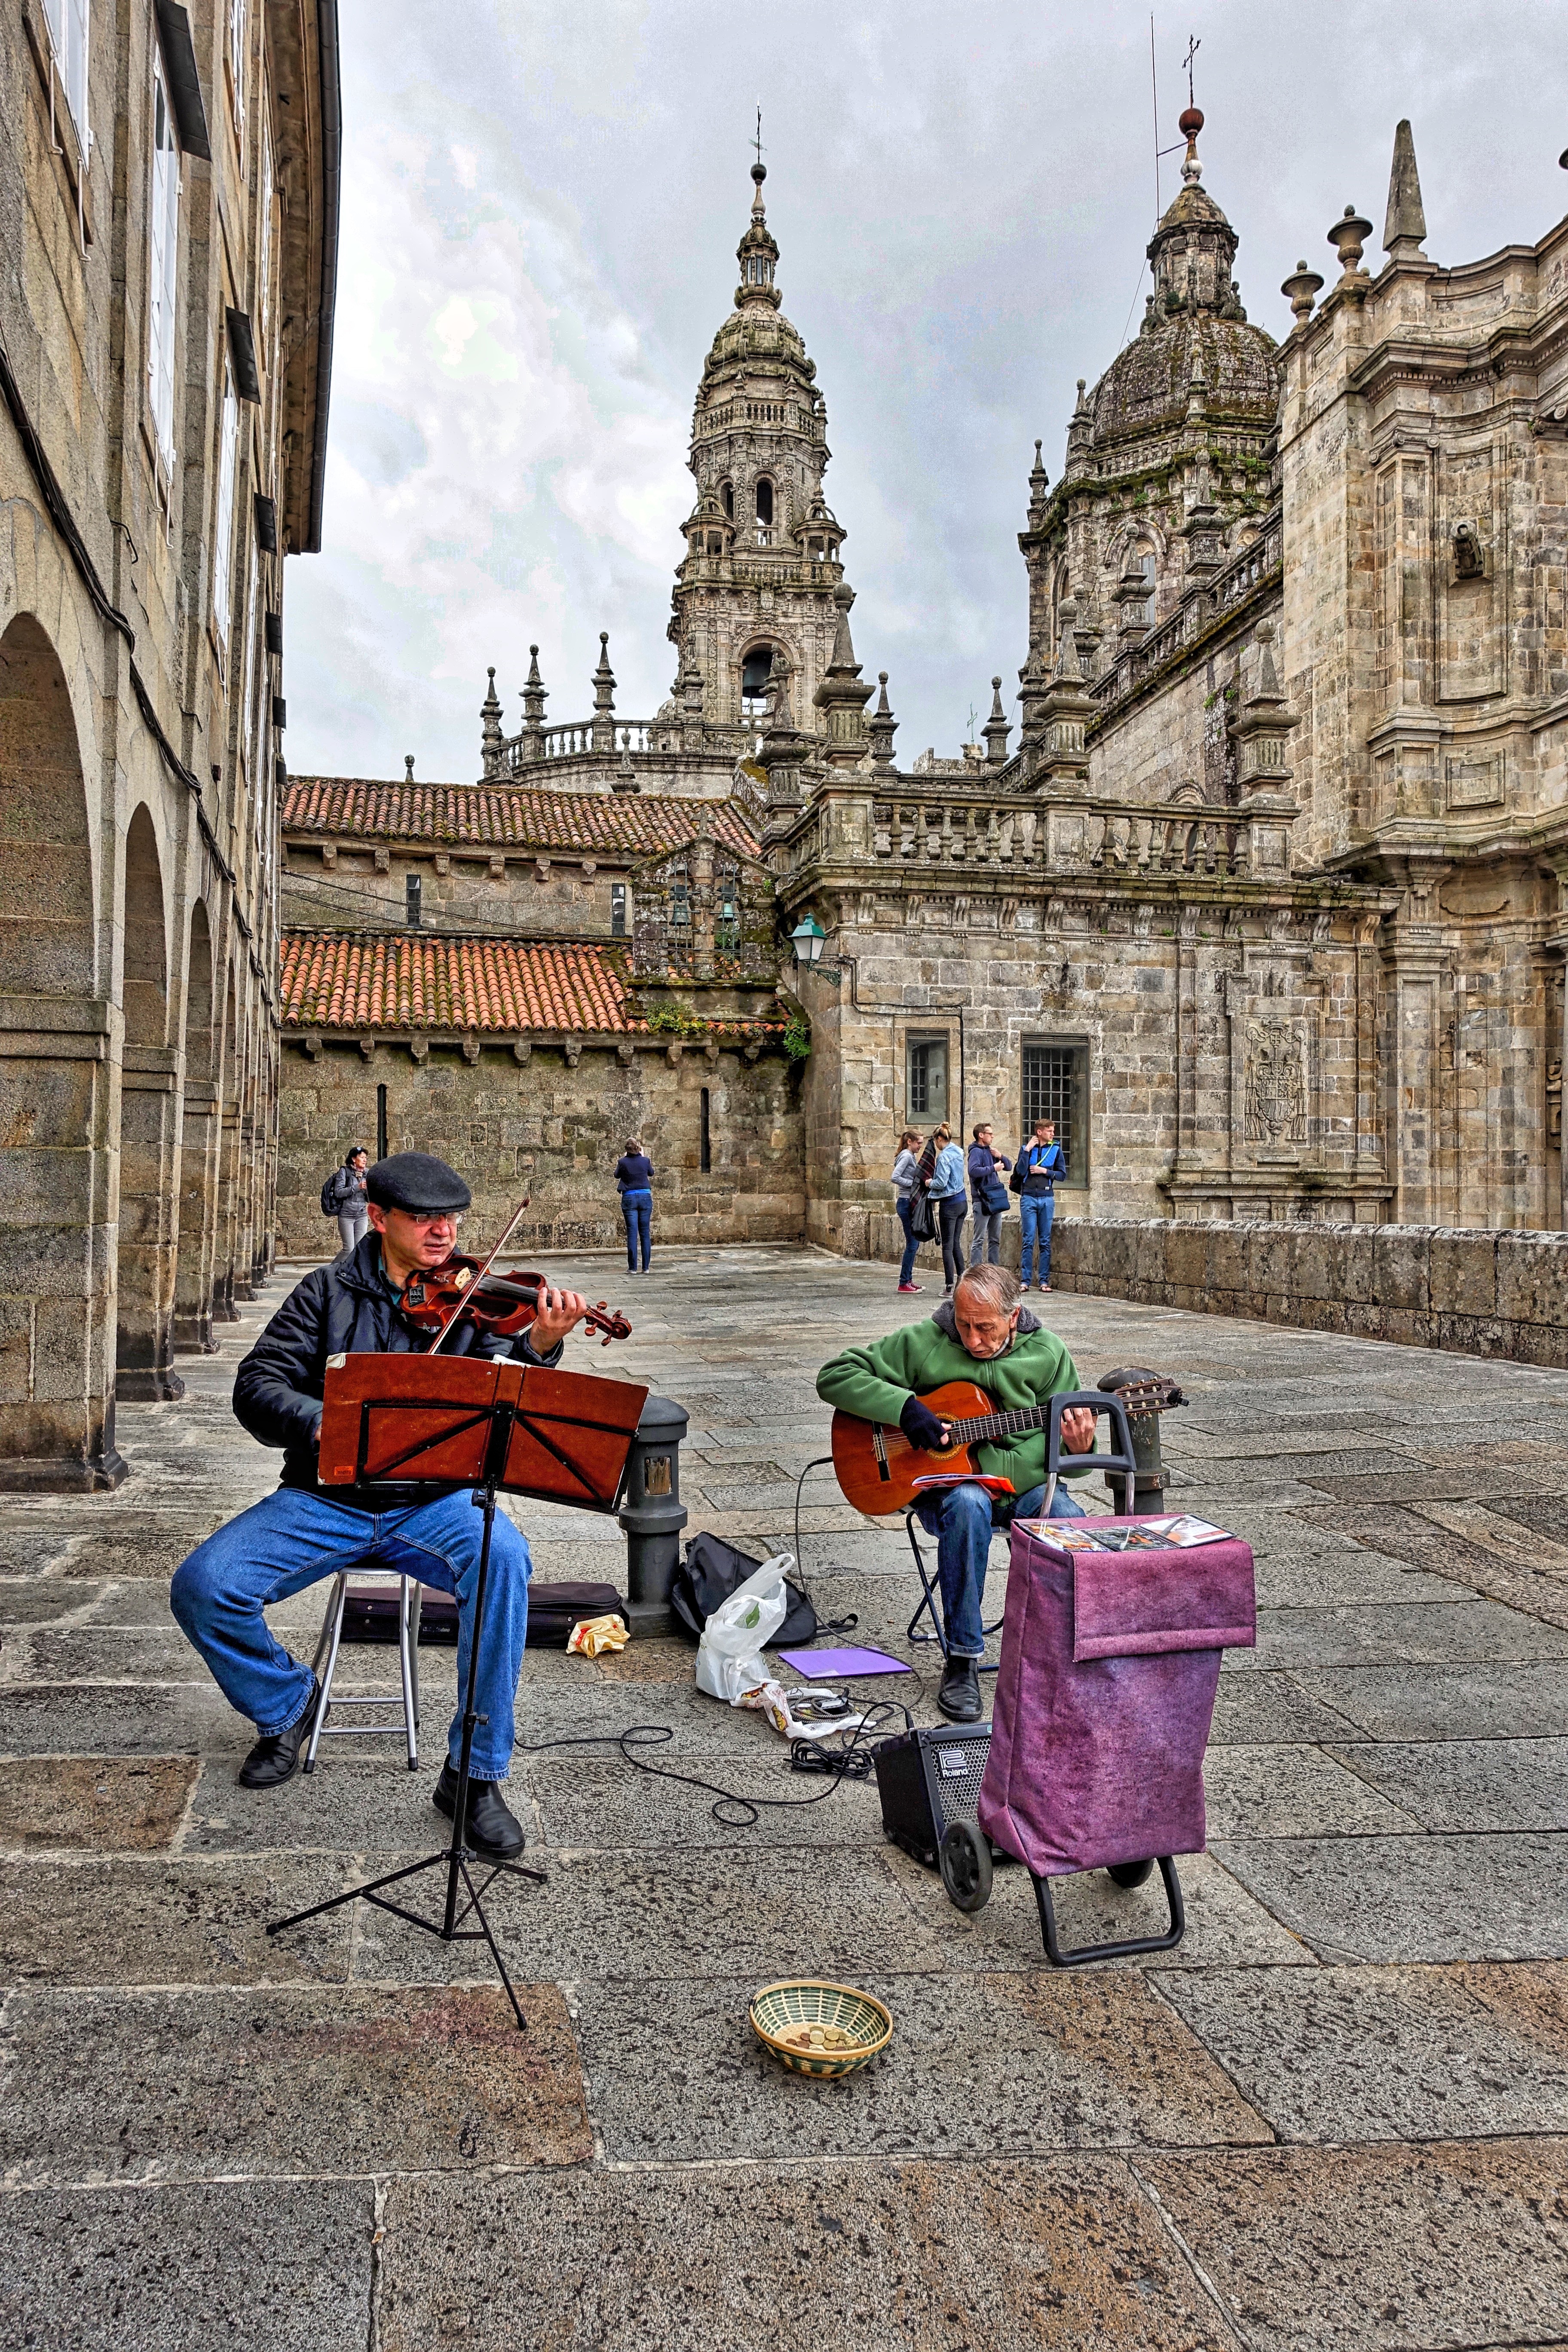
music, street, travel, instrument, performer, musician, tourism, place of worship, violin, temple, musical, busker, middle ages, entertainment, violinist, tours, stringed, fiddle, ancient history